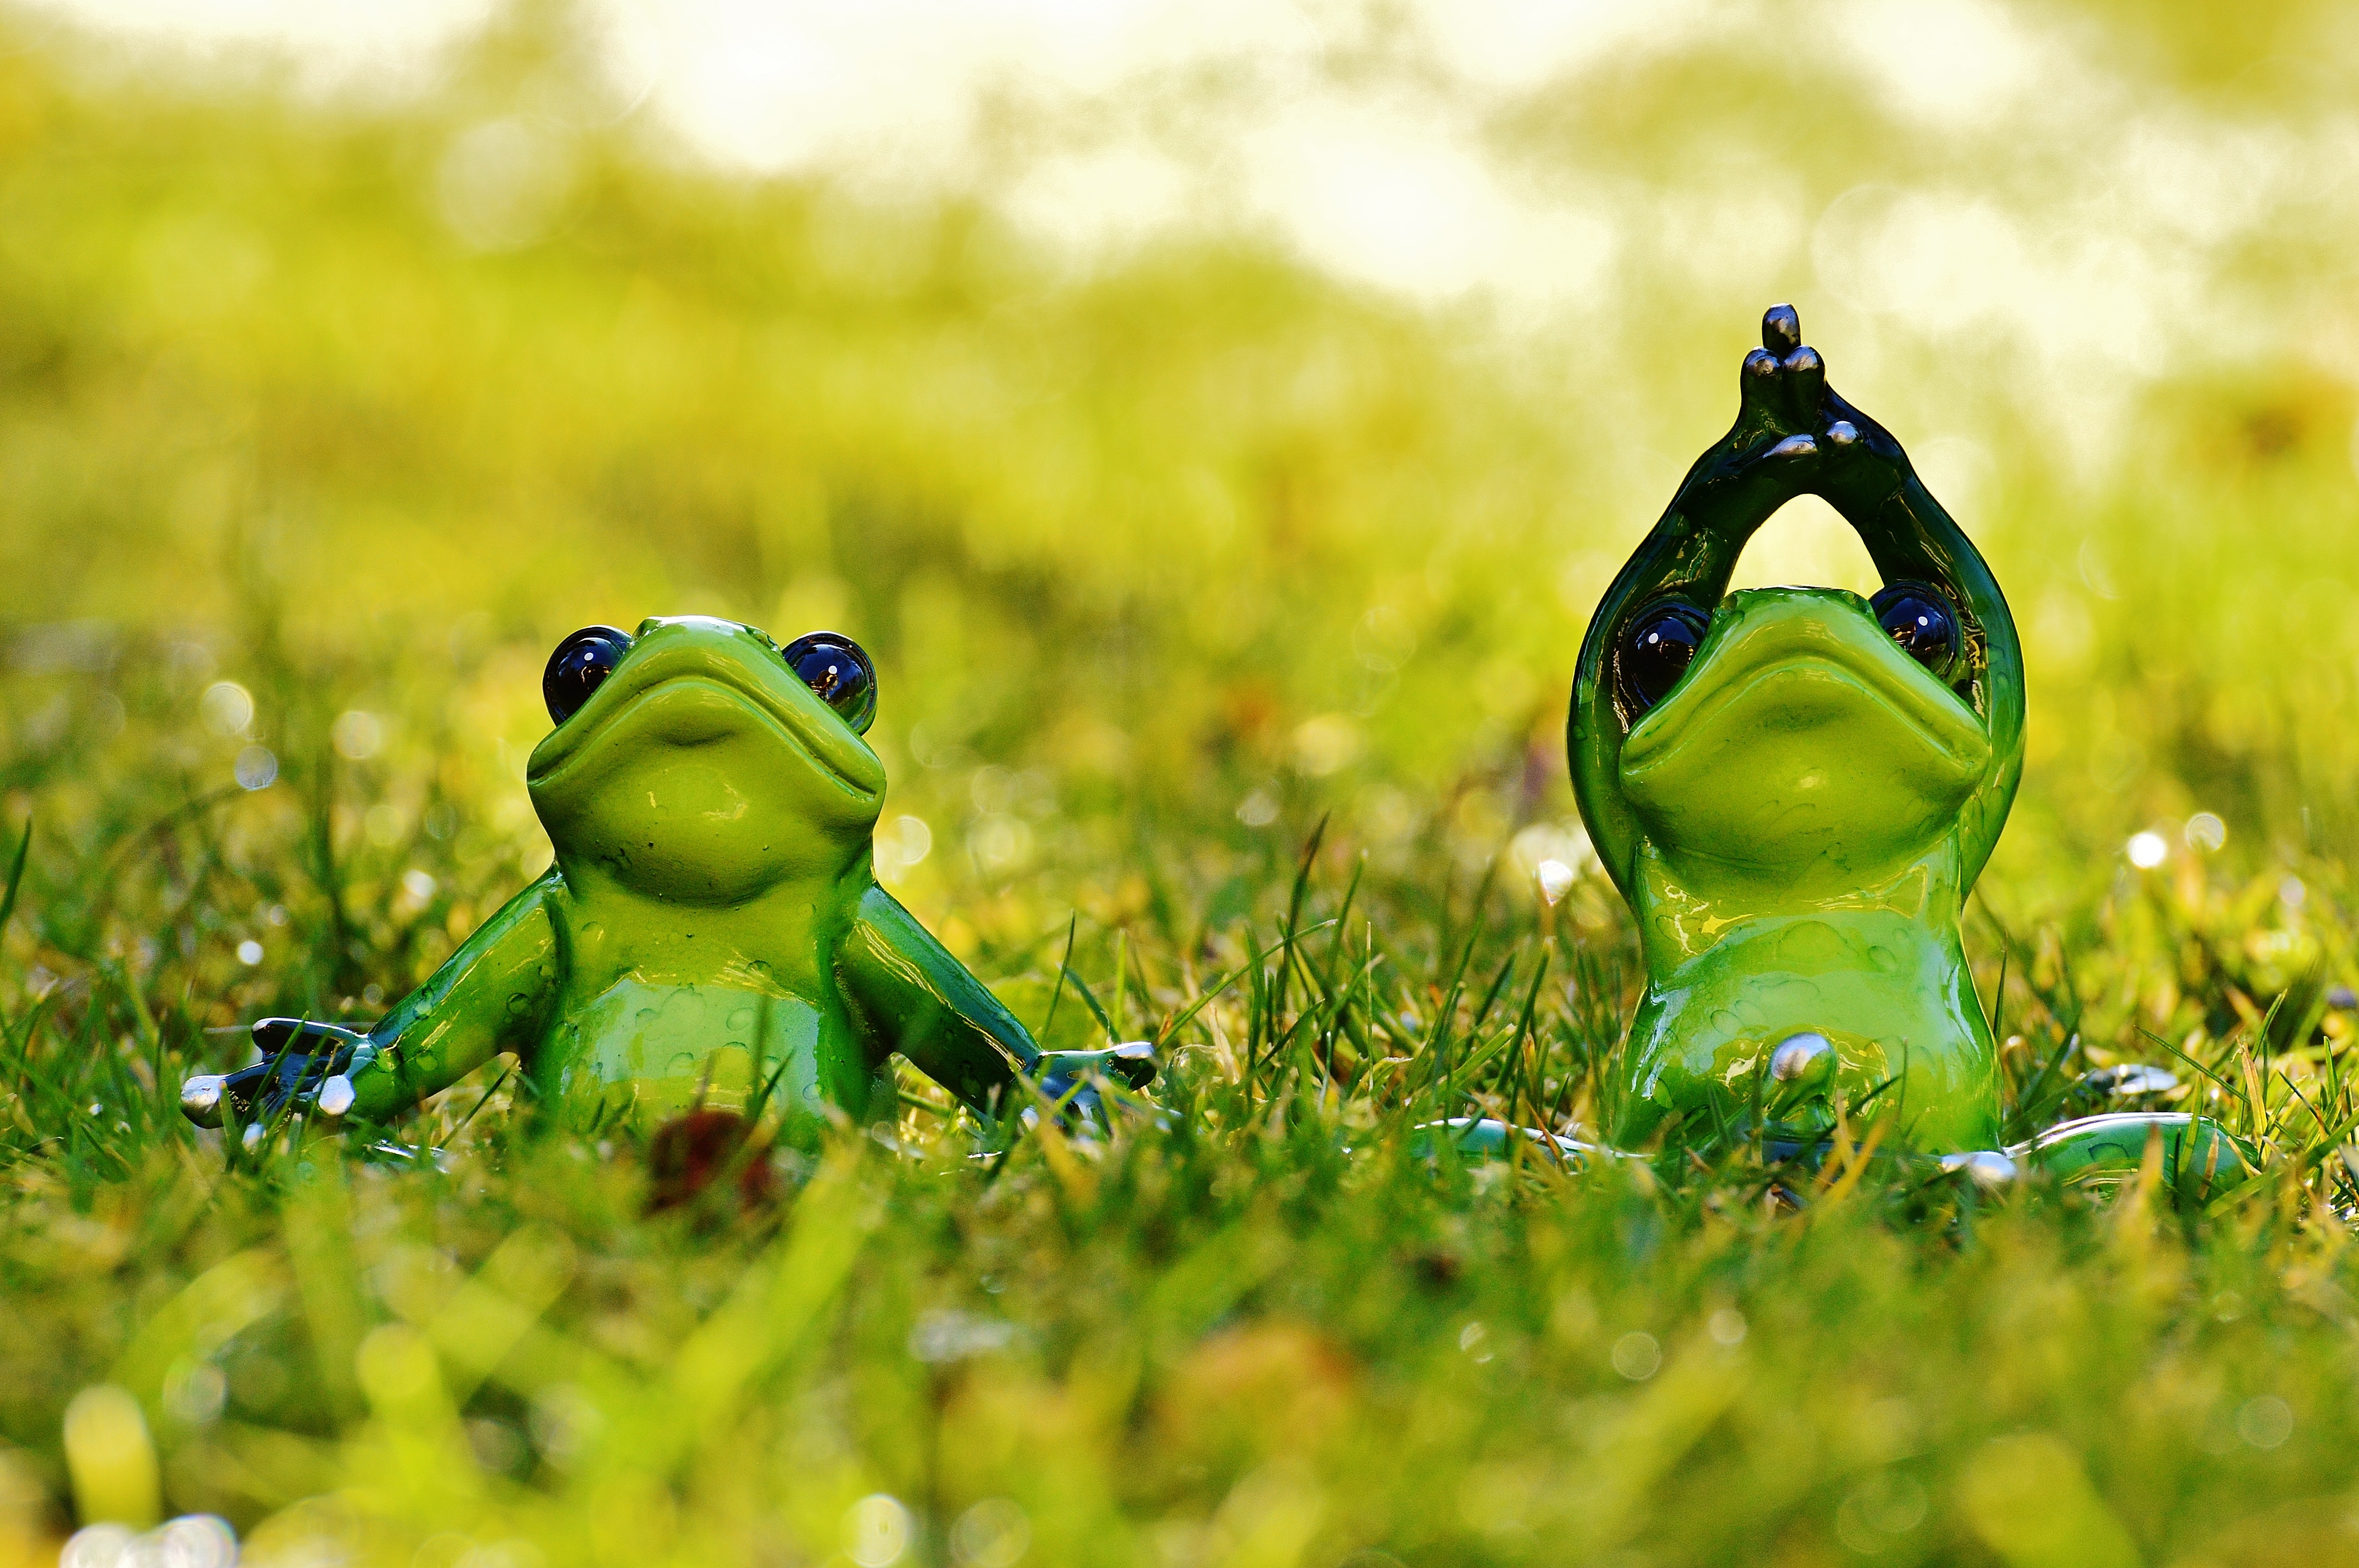
nature, grass, lawn, meadow, sweet, flower, animal, cute, wildlife, green, frog, amphibian, fauna, fun, figure, yoga, vertebrate, funny, habitat, frogs, macro photography, ranidae